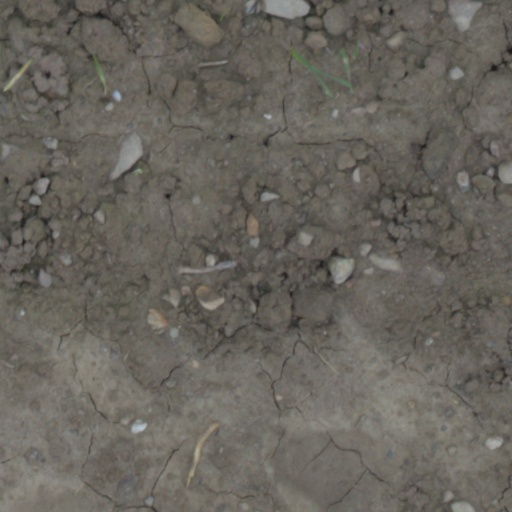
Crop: wheat